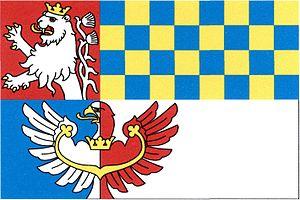
Pnětluky est une commune du district de Louny, dans la région d'Ústí nad Labem, en République tchèque. Sa population s'élevait à 344 habitants en 2018.